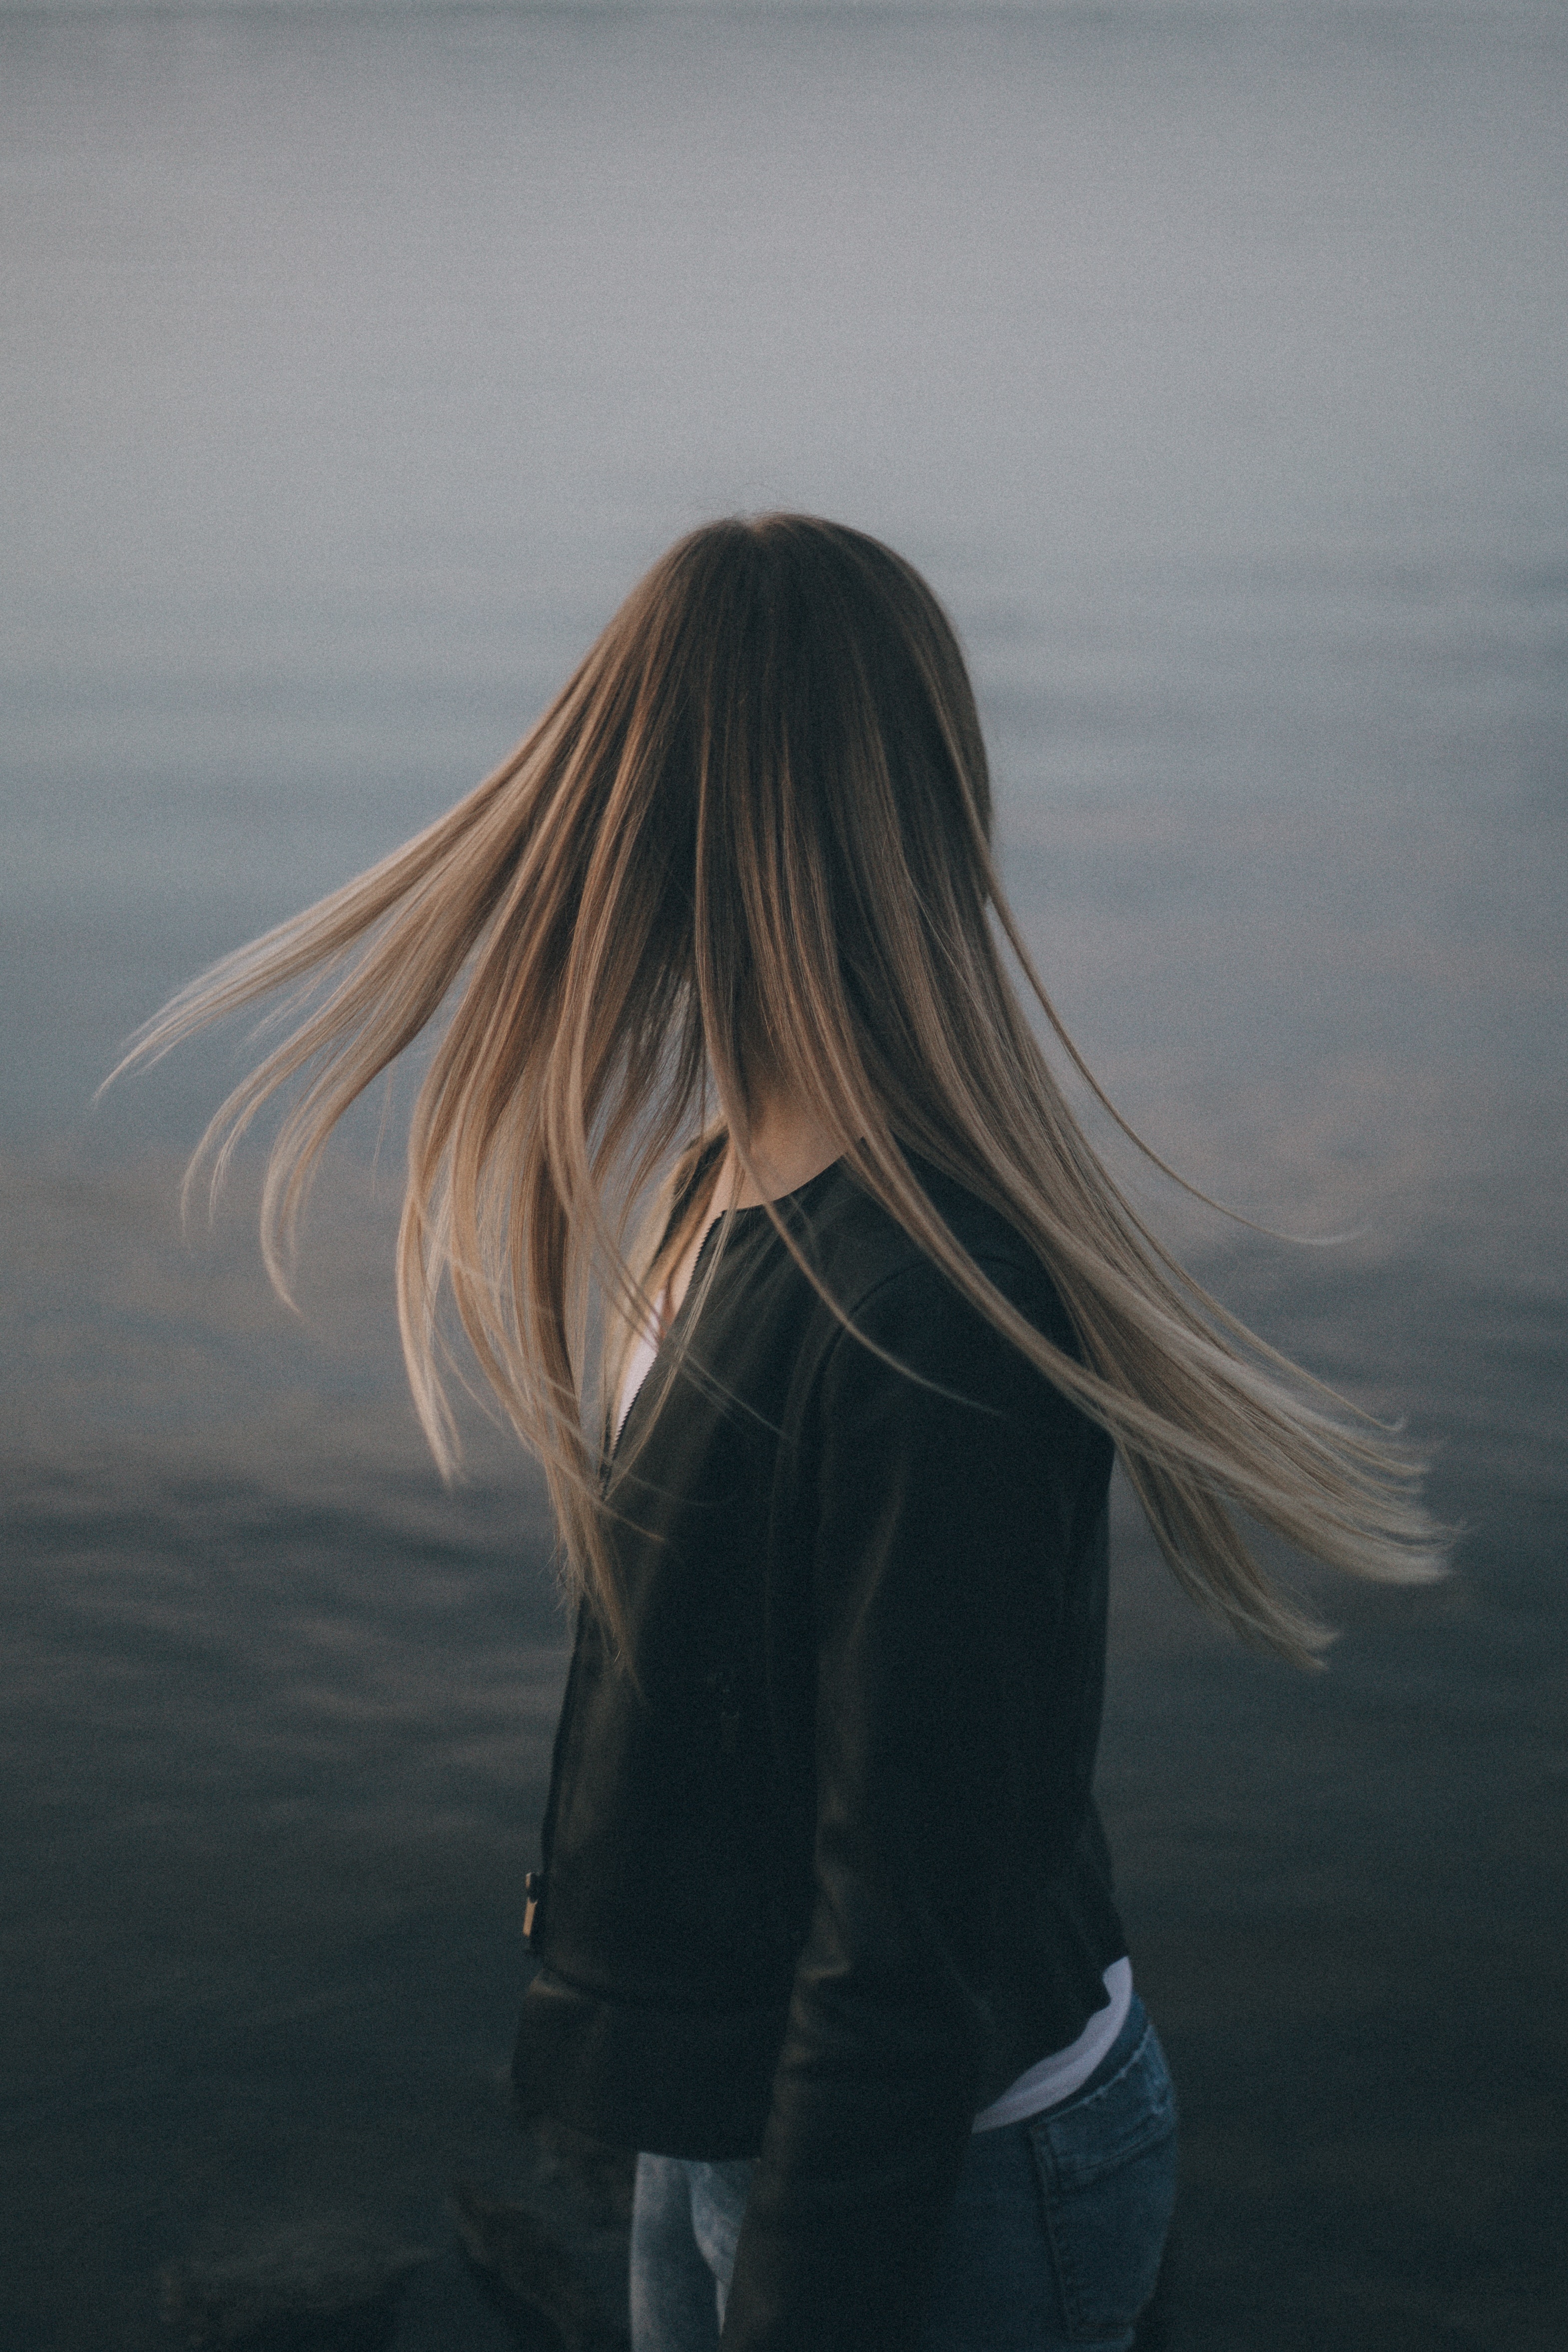
woman, water, cloud, sky, flash photography, People in nature, sunlight, grey, happy, horizon, landscape, dusk, wind, wind wave, calm, surfer hair, tree, sunset, electric blue, sunrise, blond, beach, coast, brown hair, dawn, ocean, backlighting, evening, wave, rock, reflection, mist, sound, fun, grass, shadow, darkness, sitting, haze, seabird, tide, winter, sea, sand, back